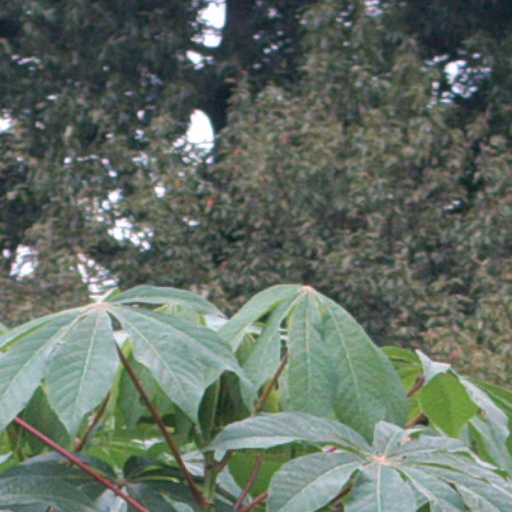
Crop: cassava